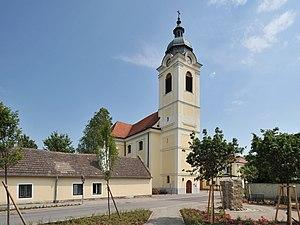
Biedermannsdorf est une commune autrichienne du district de Mödling en Basse-Autriche.